Grimstad Line

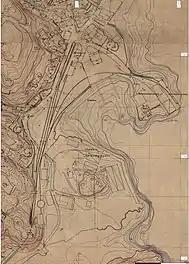
Grimstadbanen

The Grimstad Line was a long railway line between Grimstad and Rise in Norway. The line was a branch of the Arendal Line, which is in turn a branch of the Sørland Line. Opened as the Grimstad–Froland Line on 14 September 1907, it was originally a private railway. The line was nationalized and taken over by the Norwegian State Railways in 1912. The railway was originally built with narrow gauge, but was converted to standard gauge in 1936. Because of the cumbersome transfers, the line had few passenger and little freight. It was closed and demolished in 1961.